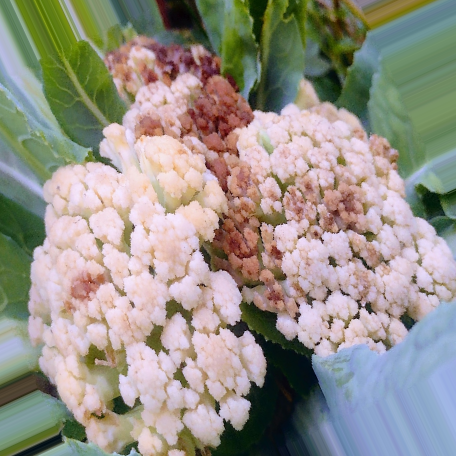
Label: Bacterial spot rot